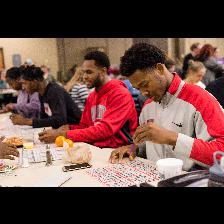
Label: Human